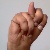
The image shows a hand gesture representing the letter 'N' in Indian Sign Language.